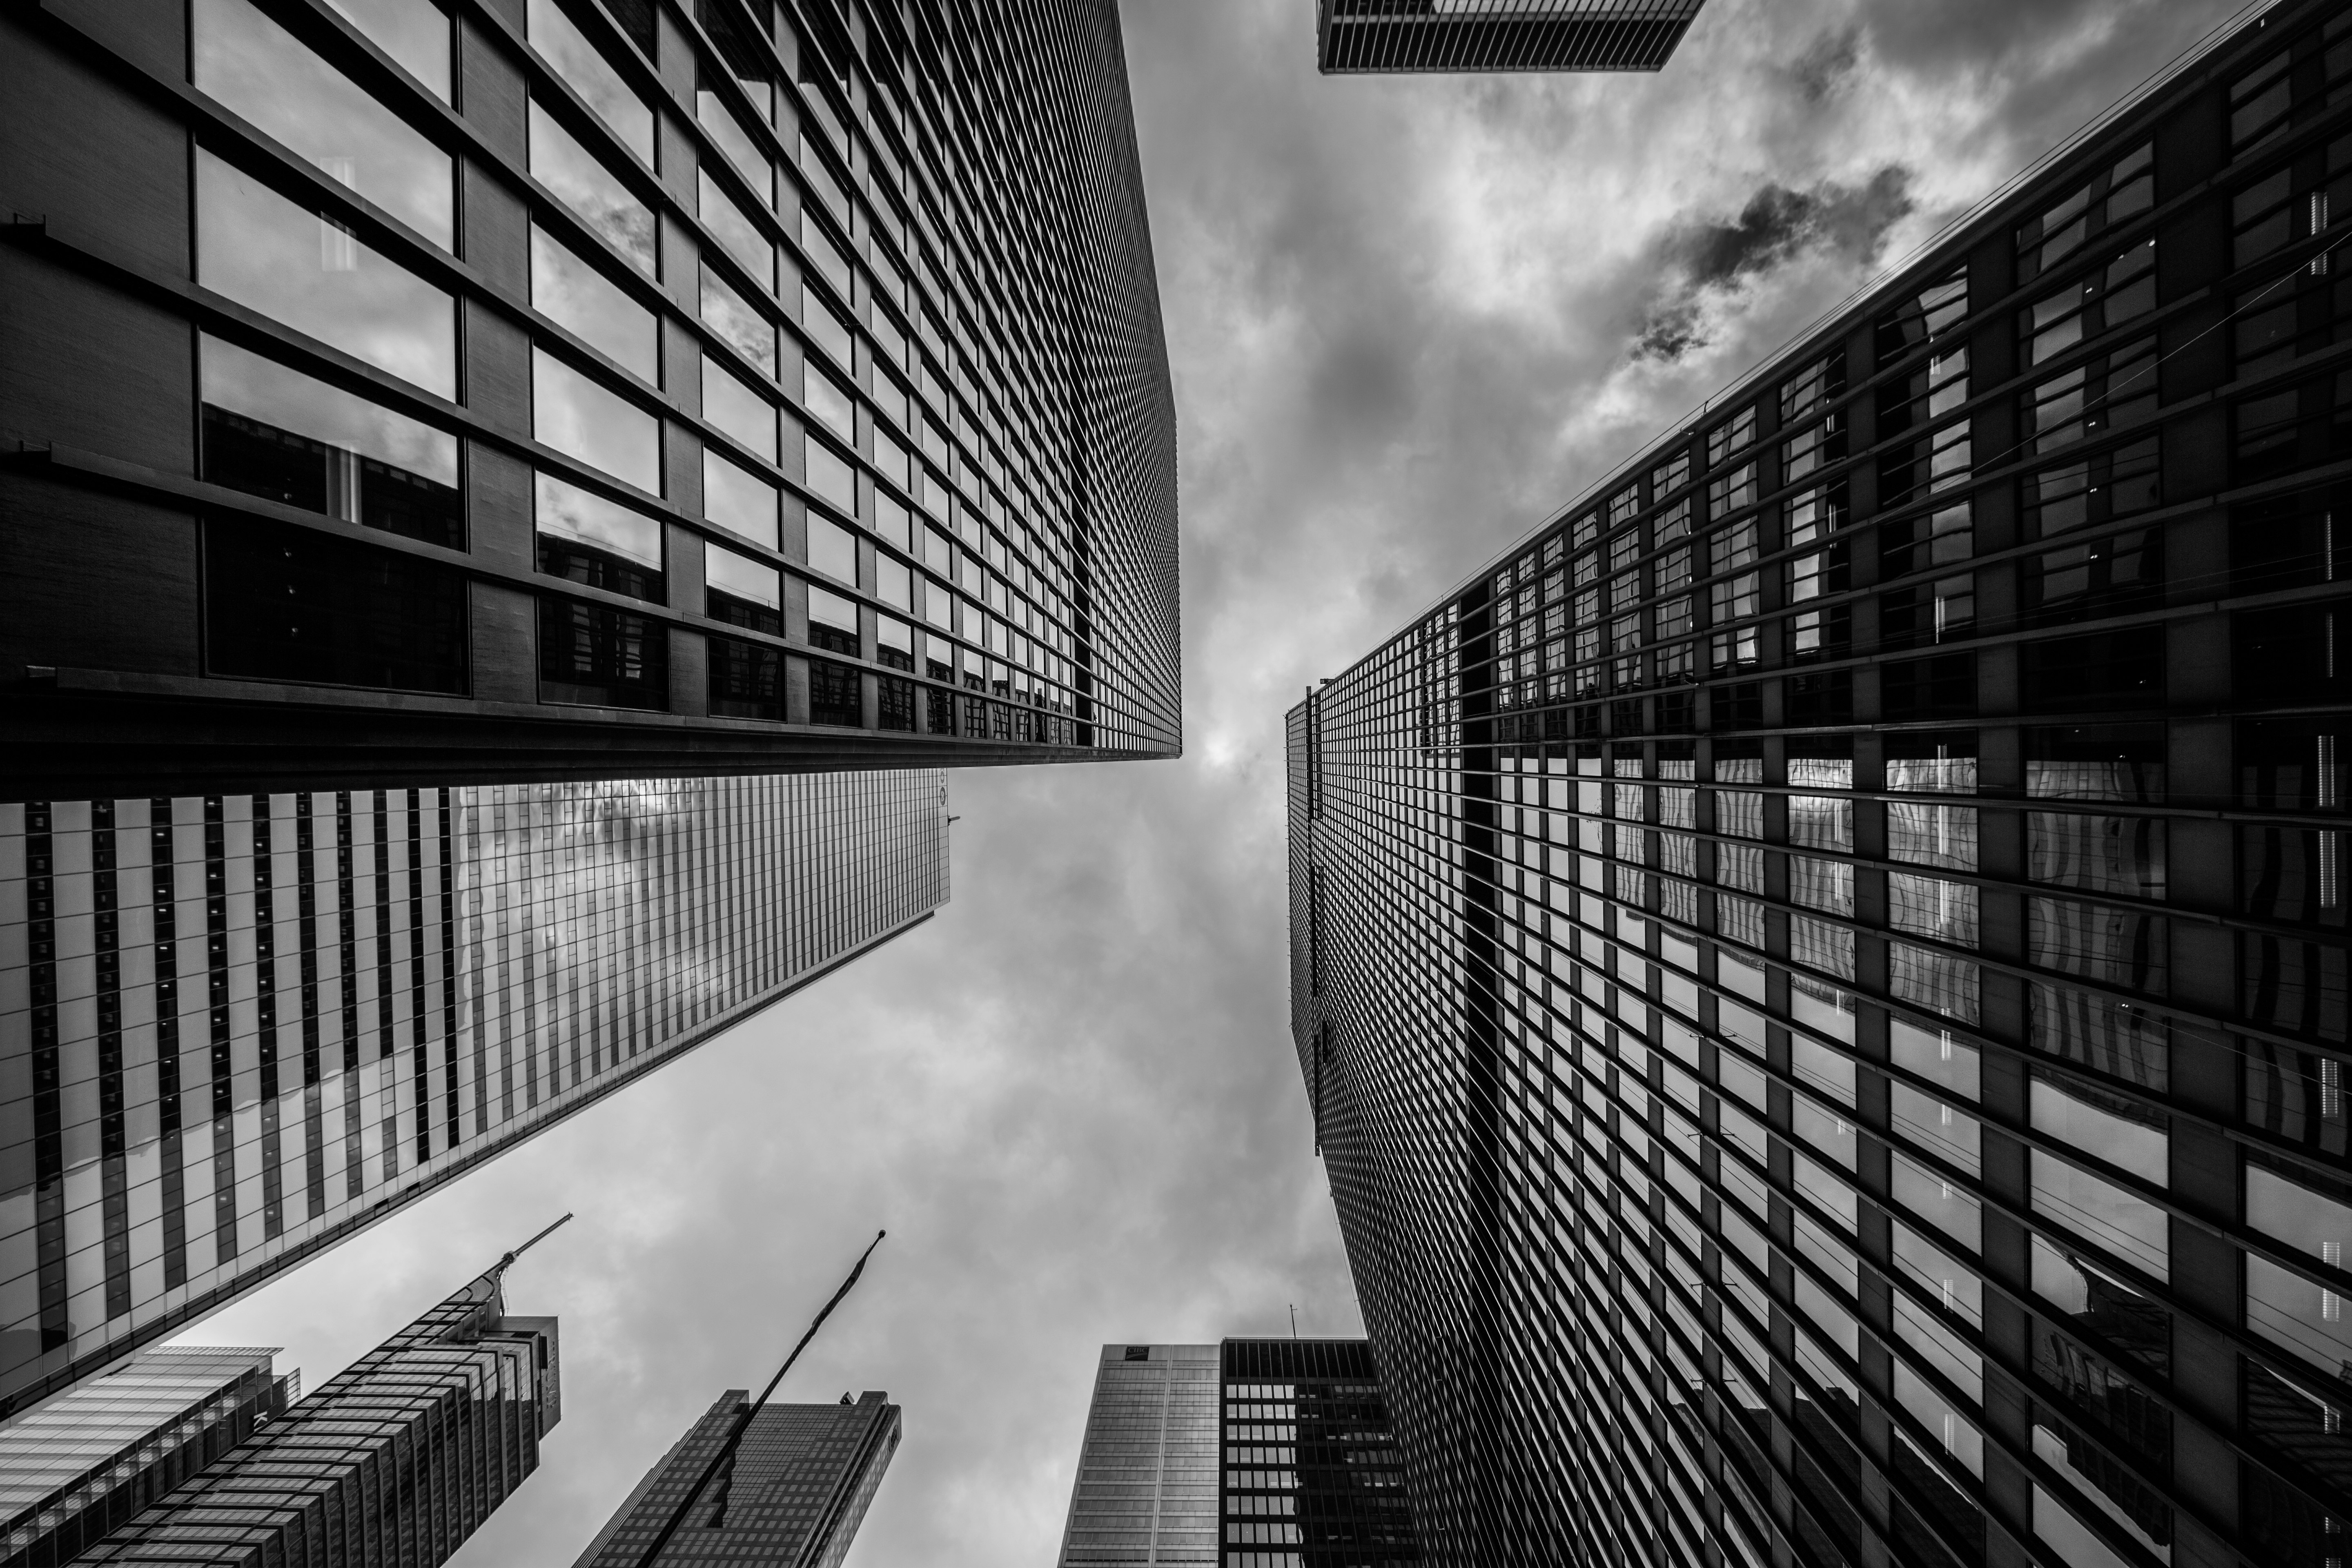
light, black and white, architecture, white, cloudy, city, skyscraper, cityscape, dark, line, storm, darkness, black, monochrome, tower block, clouds, buildings, towers, symmetry, shape, metropolis, high rises, urban area, monochrome photography